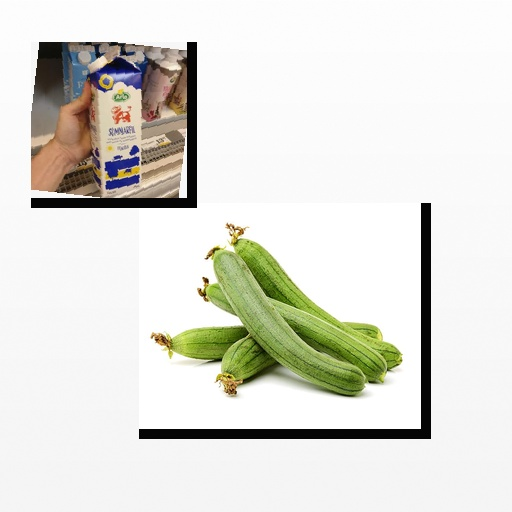
Food items: sour_milk, ridge_gourd